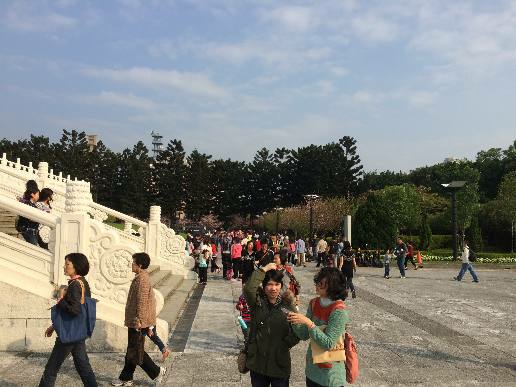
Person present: Yes